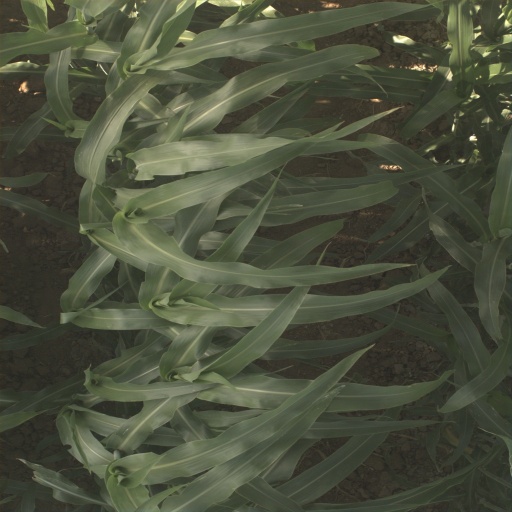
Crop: sorghum